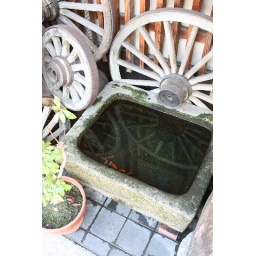
This is Miyajima's Japanese restrant entrance. Small fish swimming in this water.